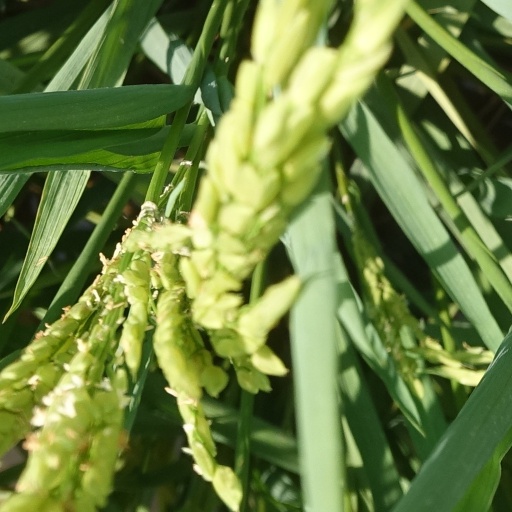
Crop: rice